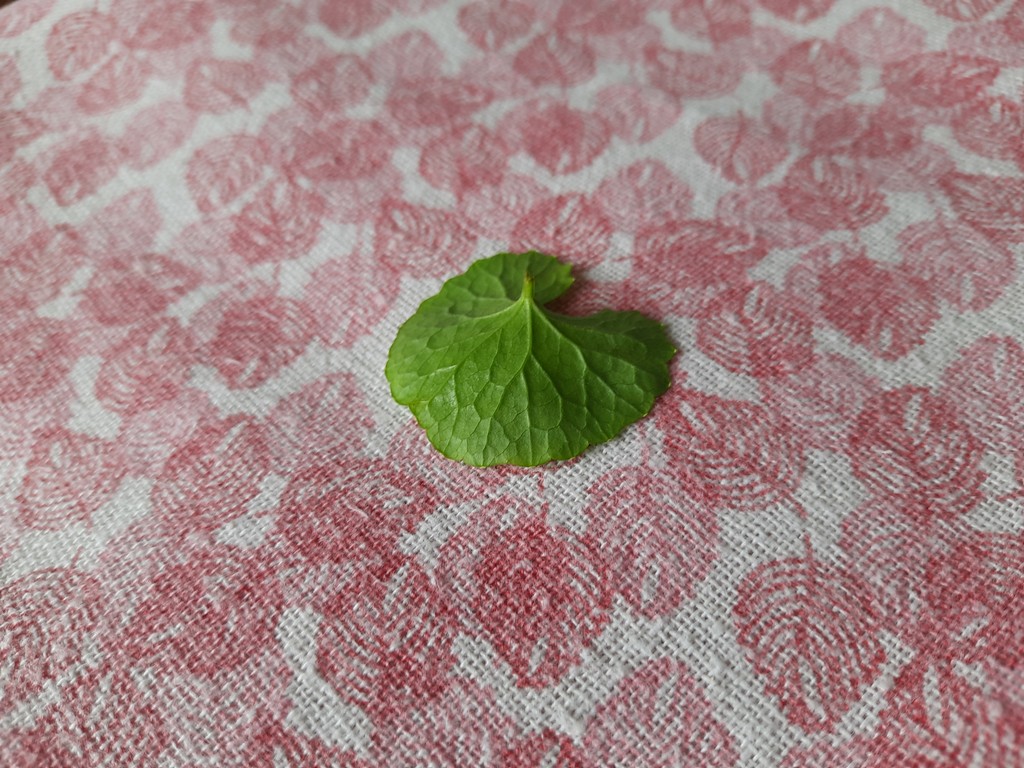
Label: Healthy